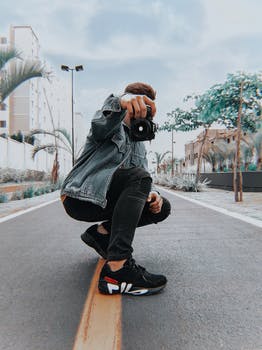
Label: No Watermark